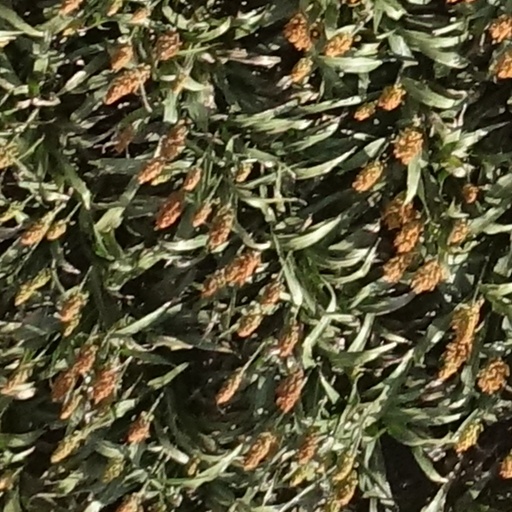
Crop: sorghum